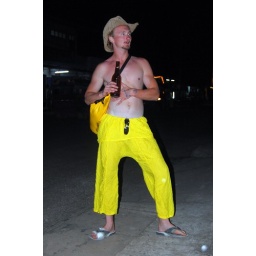
LOADED and Wounded, sander tries to conquer the night. He ended up sleeping in the bathtub